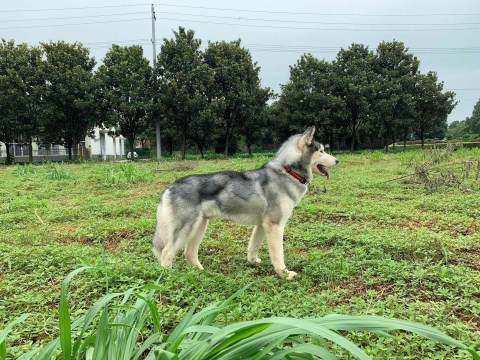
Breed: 1160-n000003-Siberian_husky